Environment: real
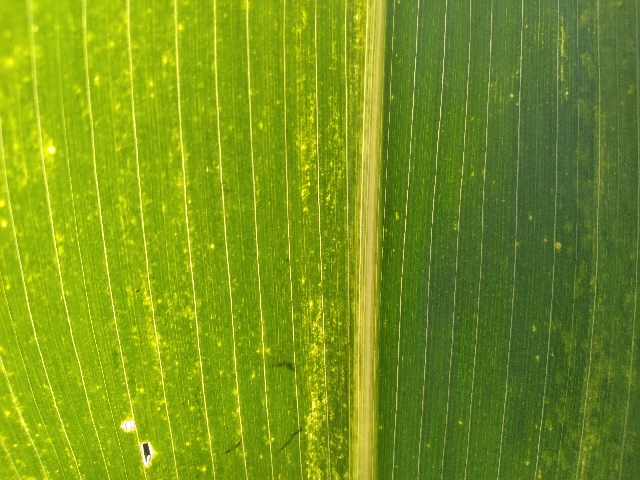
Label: lethal_necrosis